Tom Bohli

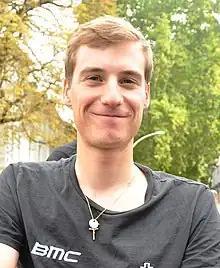
Bohli in 2018

Tom Bohli (born 17 January 1994) is a Swiss former racing cyclist, who competed as a professional from 2016 to 2024. He rode at the 2015 UCI Track Cycling World Championships. In May 2019, he was named in the startlist for the 2019 Giro d'Italia.